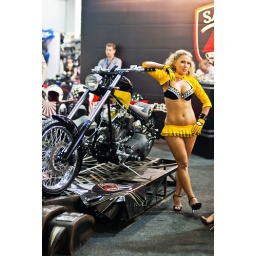
girl in yellow